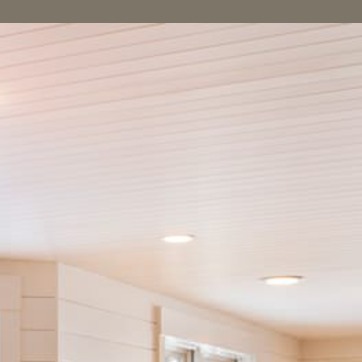
Material: painted